USS Lancaster Eagle

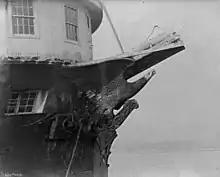
Eagle figurehead on the bow of the "Lancaster"

The piece took over a week to install underneath the bowsprit of the ship, which was still on the slipway at the time. The eagle was dismantled and brought to the ship, where it was then bolted together and mounted underneath the bowsprit using special scaffolding under the direction of Bellamy. Once this and the repairs of the ship were complete, "Lancaster" sailed off on 12 September 1881, without any type of dedication or launching ceremony.